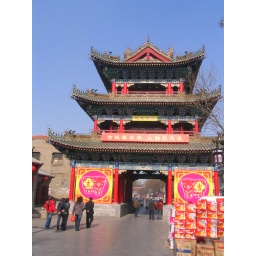
The square tower in walking street.